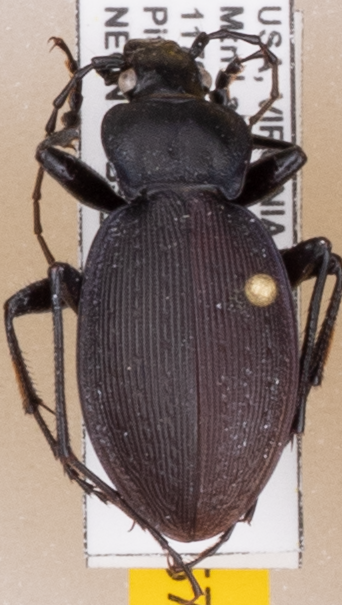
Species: Carabus goryi
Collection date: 2021-05-18
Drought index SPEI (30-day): -1.082
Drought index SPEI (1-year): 1.06
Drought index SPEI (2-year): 1.45